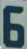
Number: 6